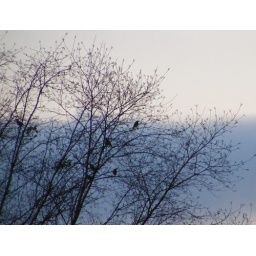
Late in the evening, birds come home to roost in a tree in my neighborhood.